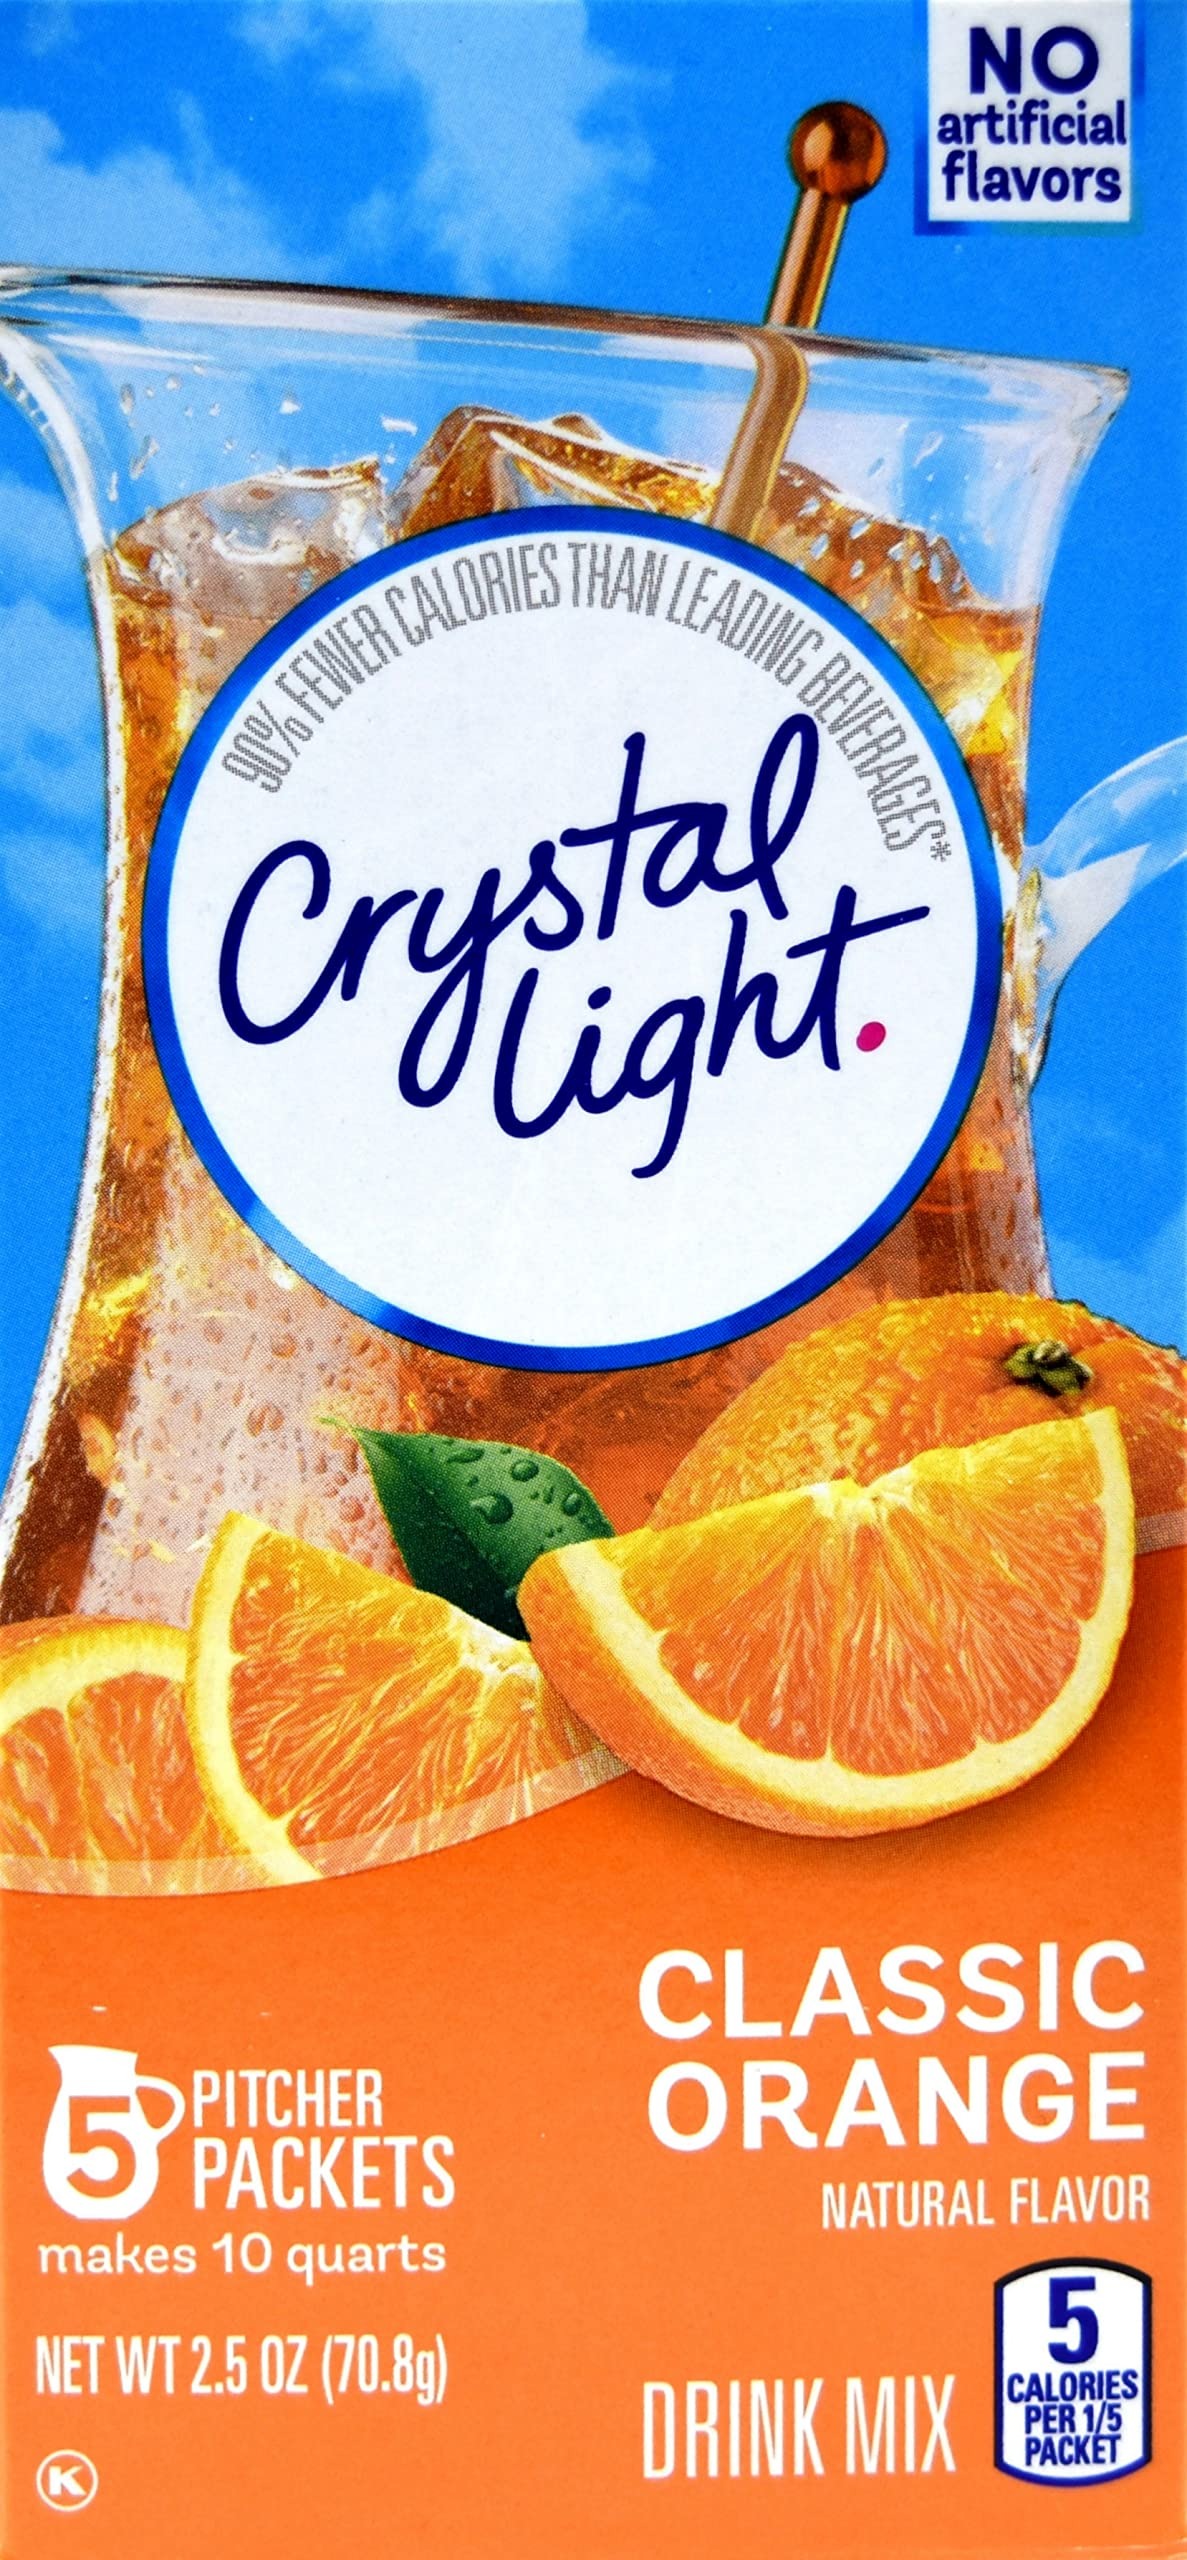
Item Name: Crystal Light Classic Orange Drink Mix, 10-Quart Box
Value: 2.5
Unit: Ounce

Price: 13.175